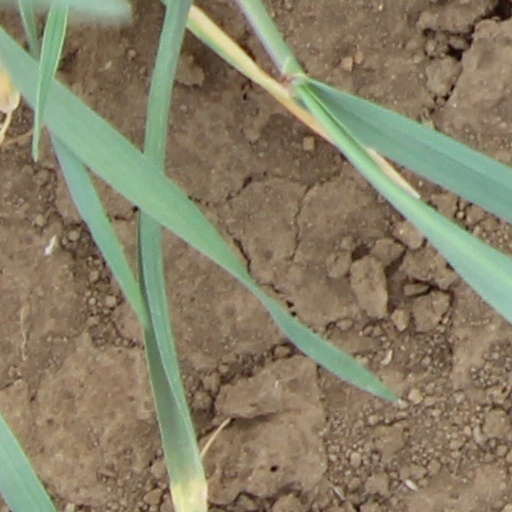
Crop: wheat